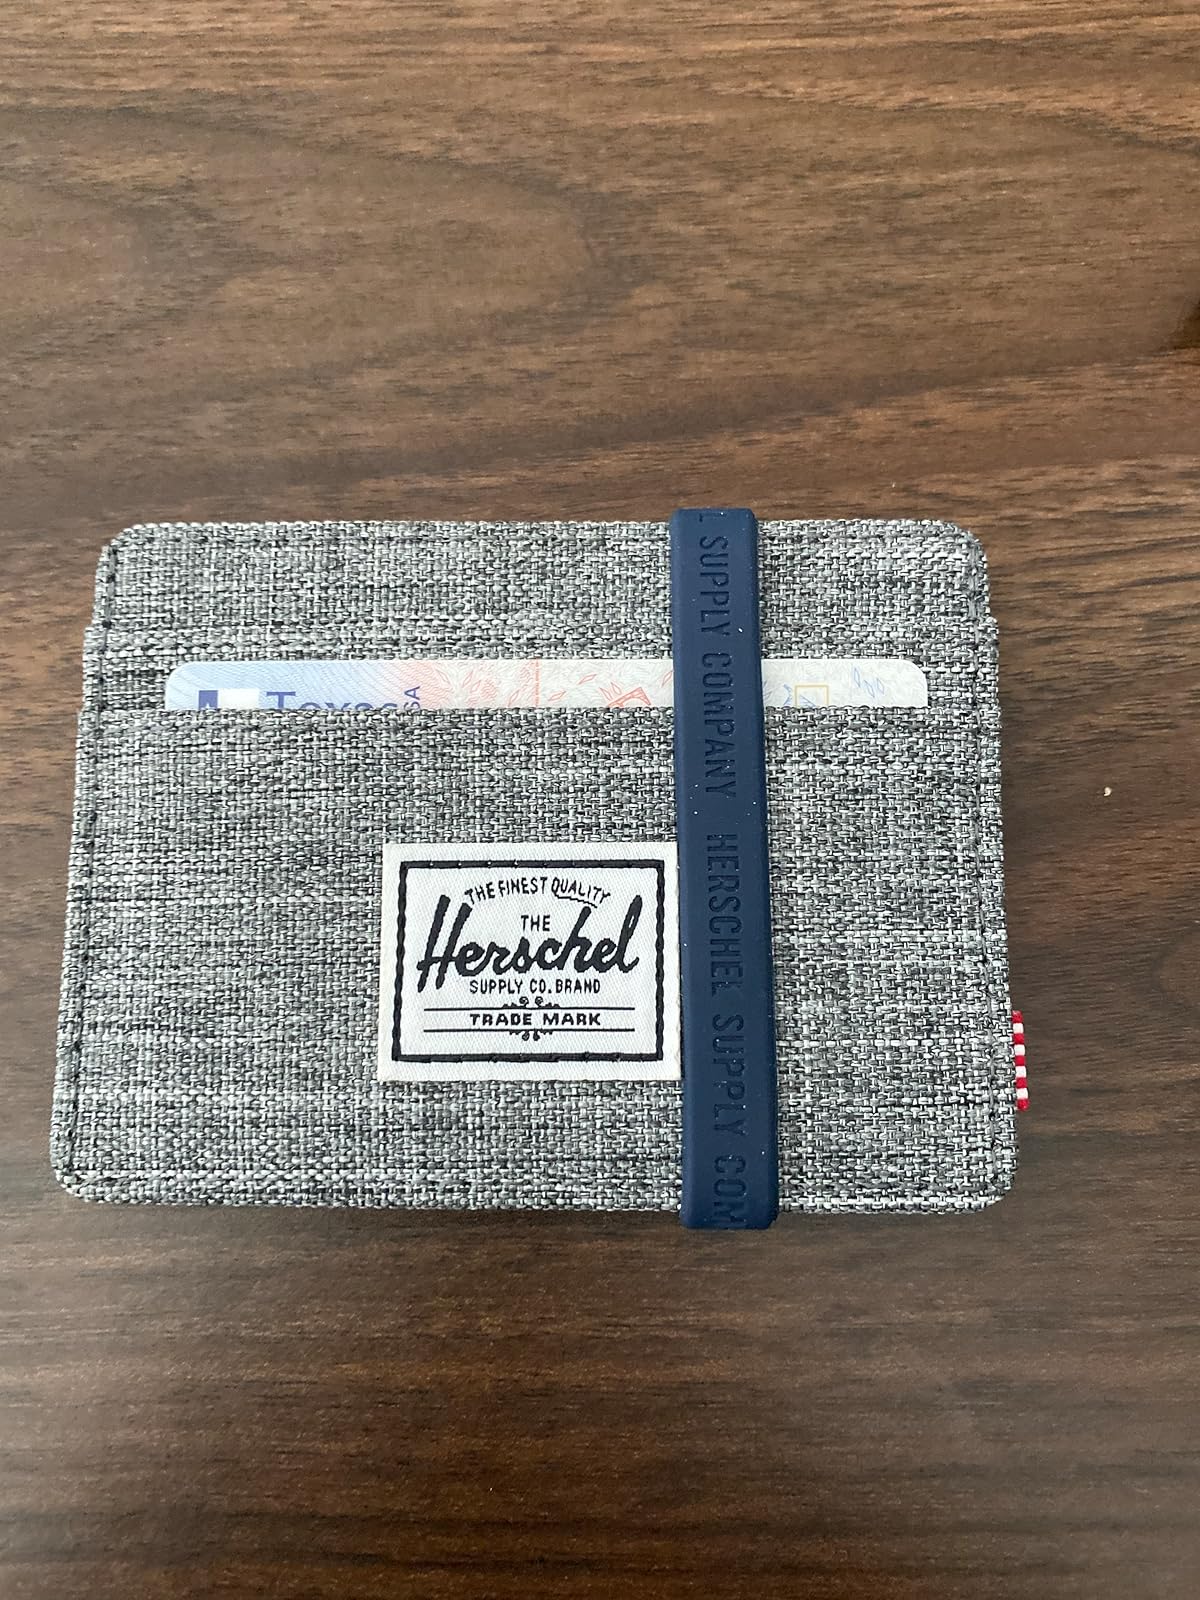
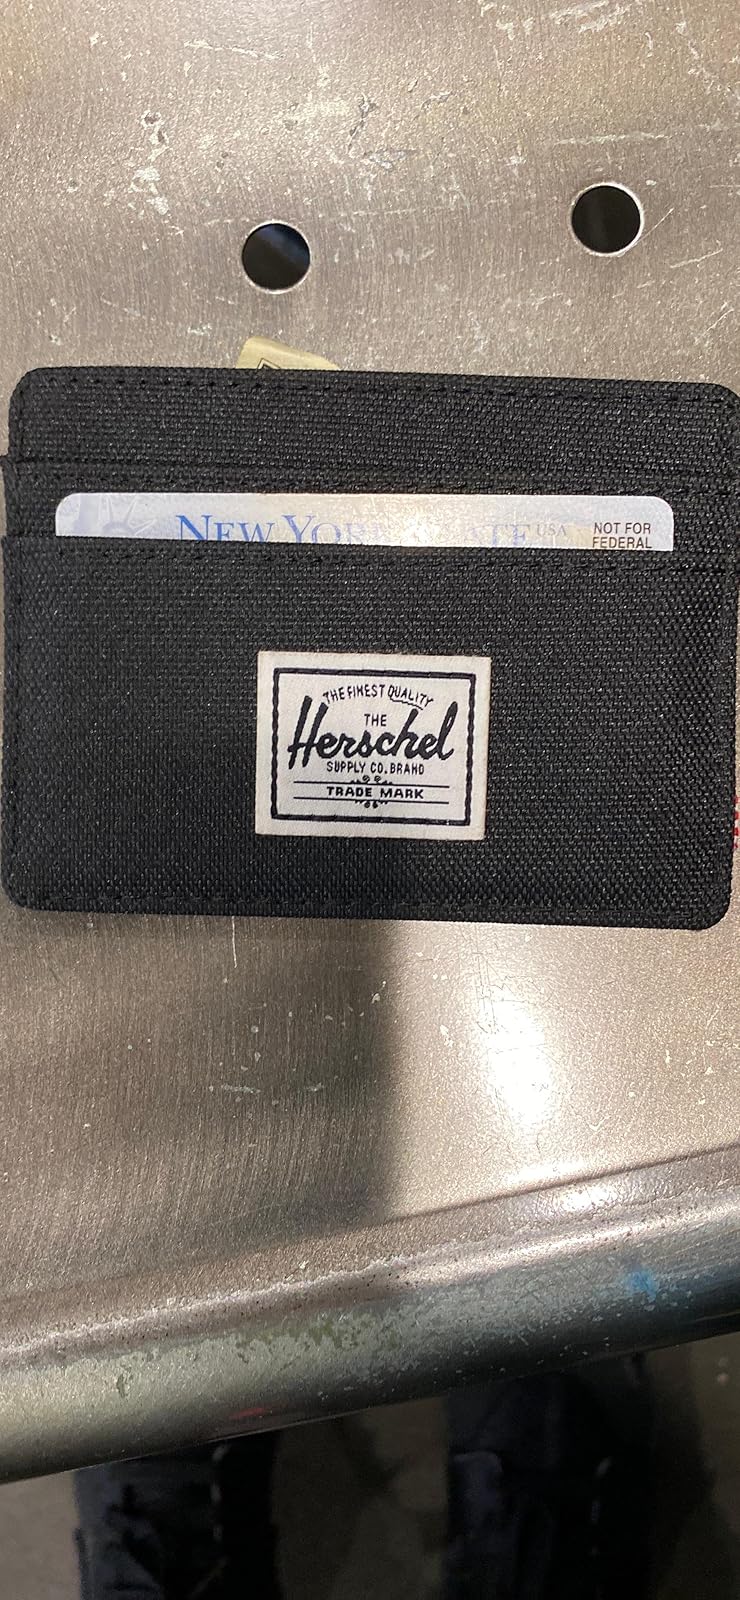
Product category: accessories_wallet
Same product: no